Penske PC-23

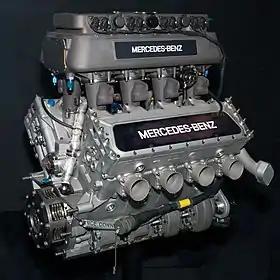
Mercedes-Benz 500I engine displayed in the Mercedes-Benz Museum.

Much to the surprise of competitors, media, and fans, Marlboro Team Penske arrived at the Indianapolis Motor Speedway with a brand new, secretly-built 209 cid Mercedes-Benz pushrod engine, which was capable of a reported 1000 horsepower. Despite reliability issues with the engine and handling difficulties with the chassis, the three-car Penske team (Unser, Emerson Fittipaldi and Paul Tracy) dominated most of the month, and nearly the entire race. This engine used a provision in the rules intended for stock block pushrod engines such as the V6 Buick engines that allowed an extra 650 cm³ and 10 inches (4.9 psi/33.8 kPa) of boost. This extra power (1,024 horsepower, which was up a 150-200 hp advantage over the conventional V-8s.) allowed the Penskes to run significantly faster, giving them the pole and outside front row on the grid for the 78th Indianapolis 500. Al Unser Jr. and Emerson Fittipaldi dominated the race, eventually lapping the field with 16 laps to go in the 200 lap race when Emerson made contact with a wall coming out of Turn 4, giving Al Unser Jr. the lead and win. The only other driver who finished on the lead lap was rookie Jacques Villeneuve.